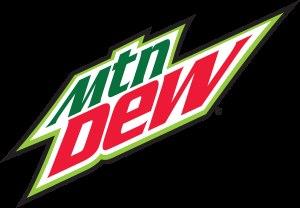
Le Mountain Dew, abrégé en Mtn Dew, est un soda au goût d'agrumes et caféiné commercialisé par le groupe PepsiCo.